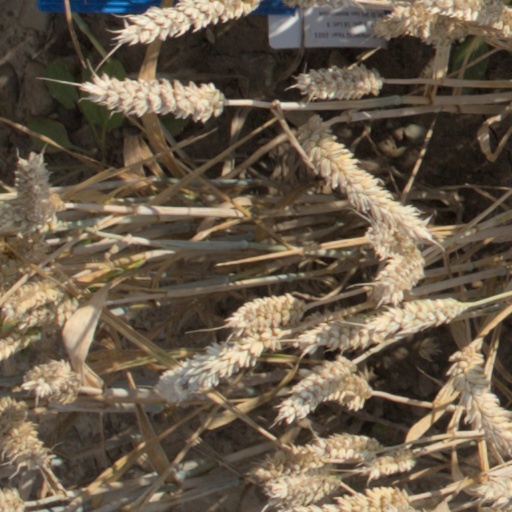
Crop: wheat